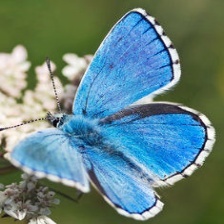
Species: ADONIS
Butterfly family (ImageNet category): lycaenid_butterfly